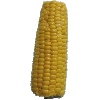
Label: corn